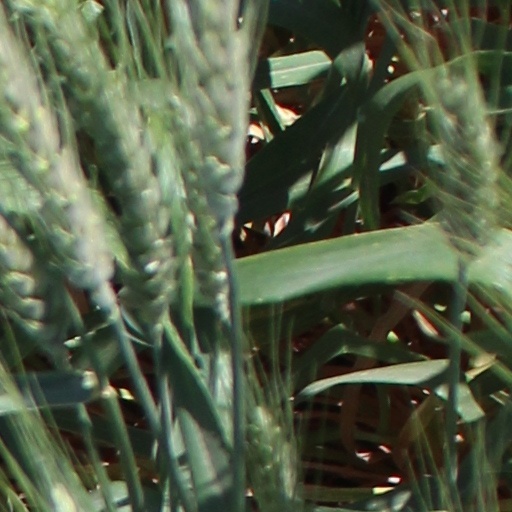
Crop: wheat